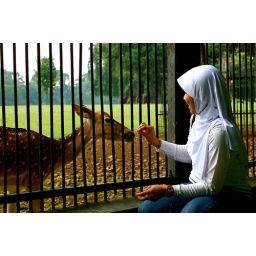
greener grass - Ita and the spotted dear (Axis axis) in the grounds of the Bogor Palace